Paul Robinson (footballer, born 1979)

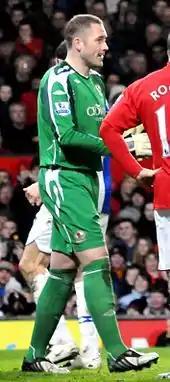
Robinson playing for Blackburn Rovers in 2009

Robinson joined Blackburn Rovers on 25 July 2008 for a fee of £3.5 million on a five-year deal, making him Paul Ince's first signing at the club. He made his Premier League debut for Blackburn on 16 August, in a 3–2 victory over Everton. He was named man of the match in a 1–0 win against Wigan Athletic. Robinson helped Blackburn to finish 15th in the league, keeping five clean sheets in his 35 Premier League appearances. On 2 December 2009, in a League Cup match against Chelsea, Robinson saved two penalties during the penalty shoot-out, with Blackburn winning 4–3 on penalties as extra time ended with the score at 3–3. Robinson ended the season with a total of 12 Premier League clean sheets, as Blackburn finished tenth in the league.